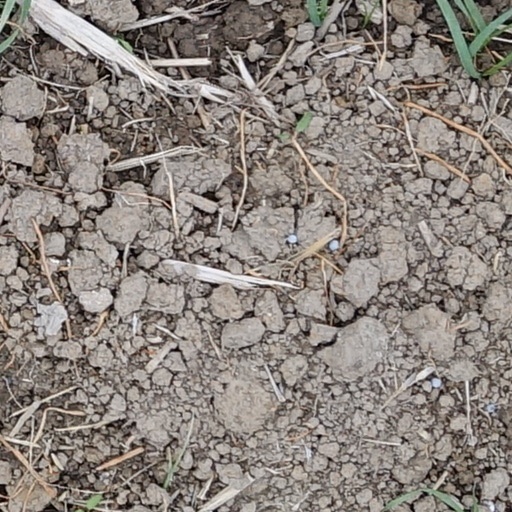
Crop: wheat